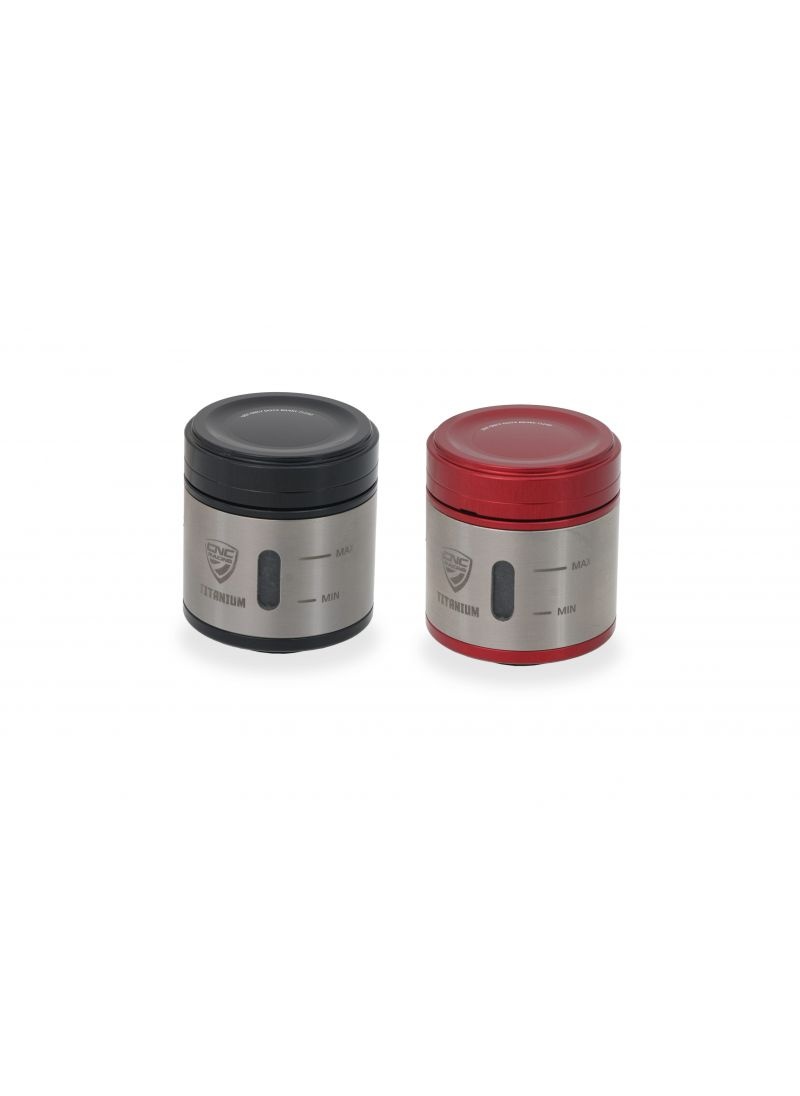
Titanium 12ml (achter)rem of koppeling vloeistof reservoir Triumph Speed Triple 1050 (2016-2018)
Vloeistofreservoir voor achterrem- of koppelingsvloeistof 12ml - Titanium Ideaal: beide reservoirs zijn 40mm diameter, het remvloeistof reservoir is alleen iets hoger. Daardoor krijg je mooiere symmetrie op het stuur dan met standaard grote en kleine reservoirs, en heb je ook niet het nadeel van een klein reservoir bij je rem. - Vloeistofreservoir gefreesd uit titanium - Deksel gefreesd uit hoogwaardig aluminium - Deksel geanodiseerd voor optimale kleur en langdurig kleurbehoud - Geschikt als reservoir voor de achterremvloeistof of de koppelingsvloeistof - Inclusief montagematerialen - Ook leverbaar in 25ml versie voor de voorrem: SE901 Als je je motor echt uniek wil maken, dan zijn de titanium vloeistofreservoirs van CNC Racing een must-have: niet alleen zijn ze nog beter bestand tegen alle soorten weersomstandigheden, maar ze zijn ook een prachtige en in het oog springende toevoeging op elke motor. Technische details Inhoud: 12ml Hoogte: 45mm Diameter: 40mm Dit is een universeel product. Niet zeker of het op jouw motor past? Stuur ons gerust een bericht en dan kijken we even met je mee!
Brand: CNC Racing
Category: Vehicles & Parts > Vehicle Parts & Accessories > Motor Vehicle Parts > Motor Vehicle Braking > Brake Fluid